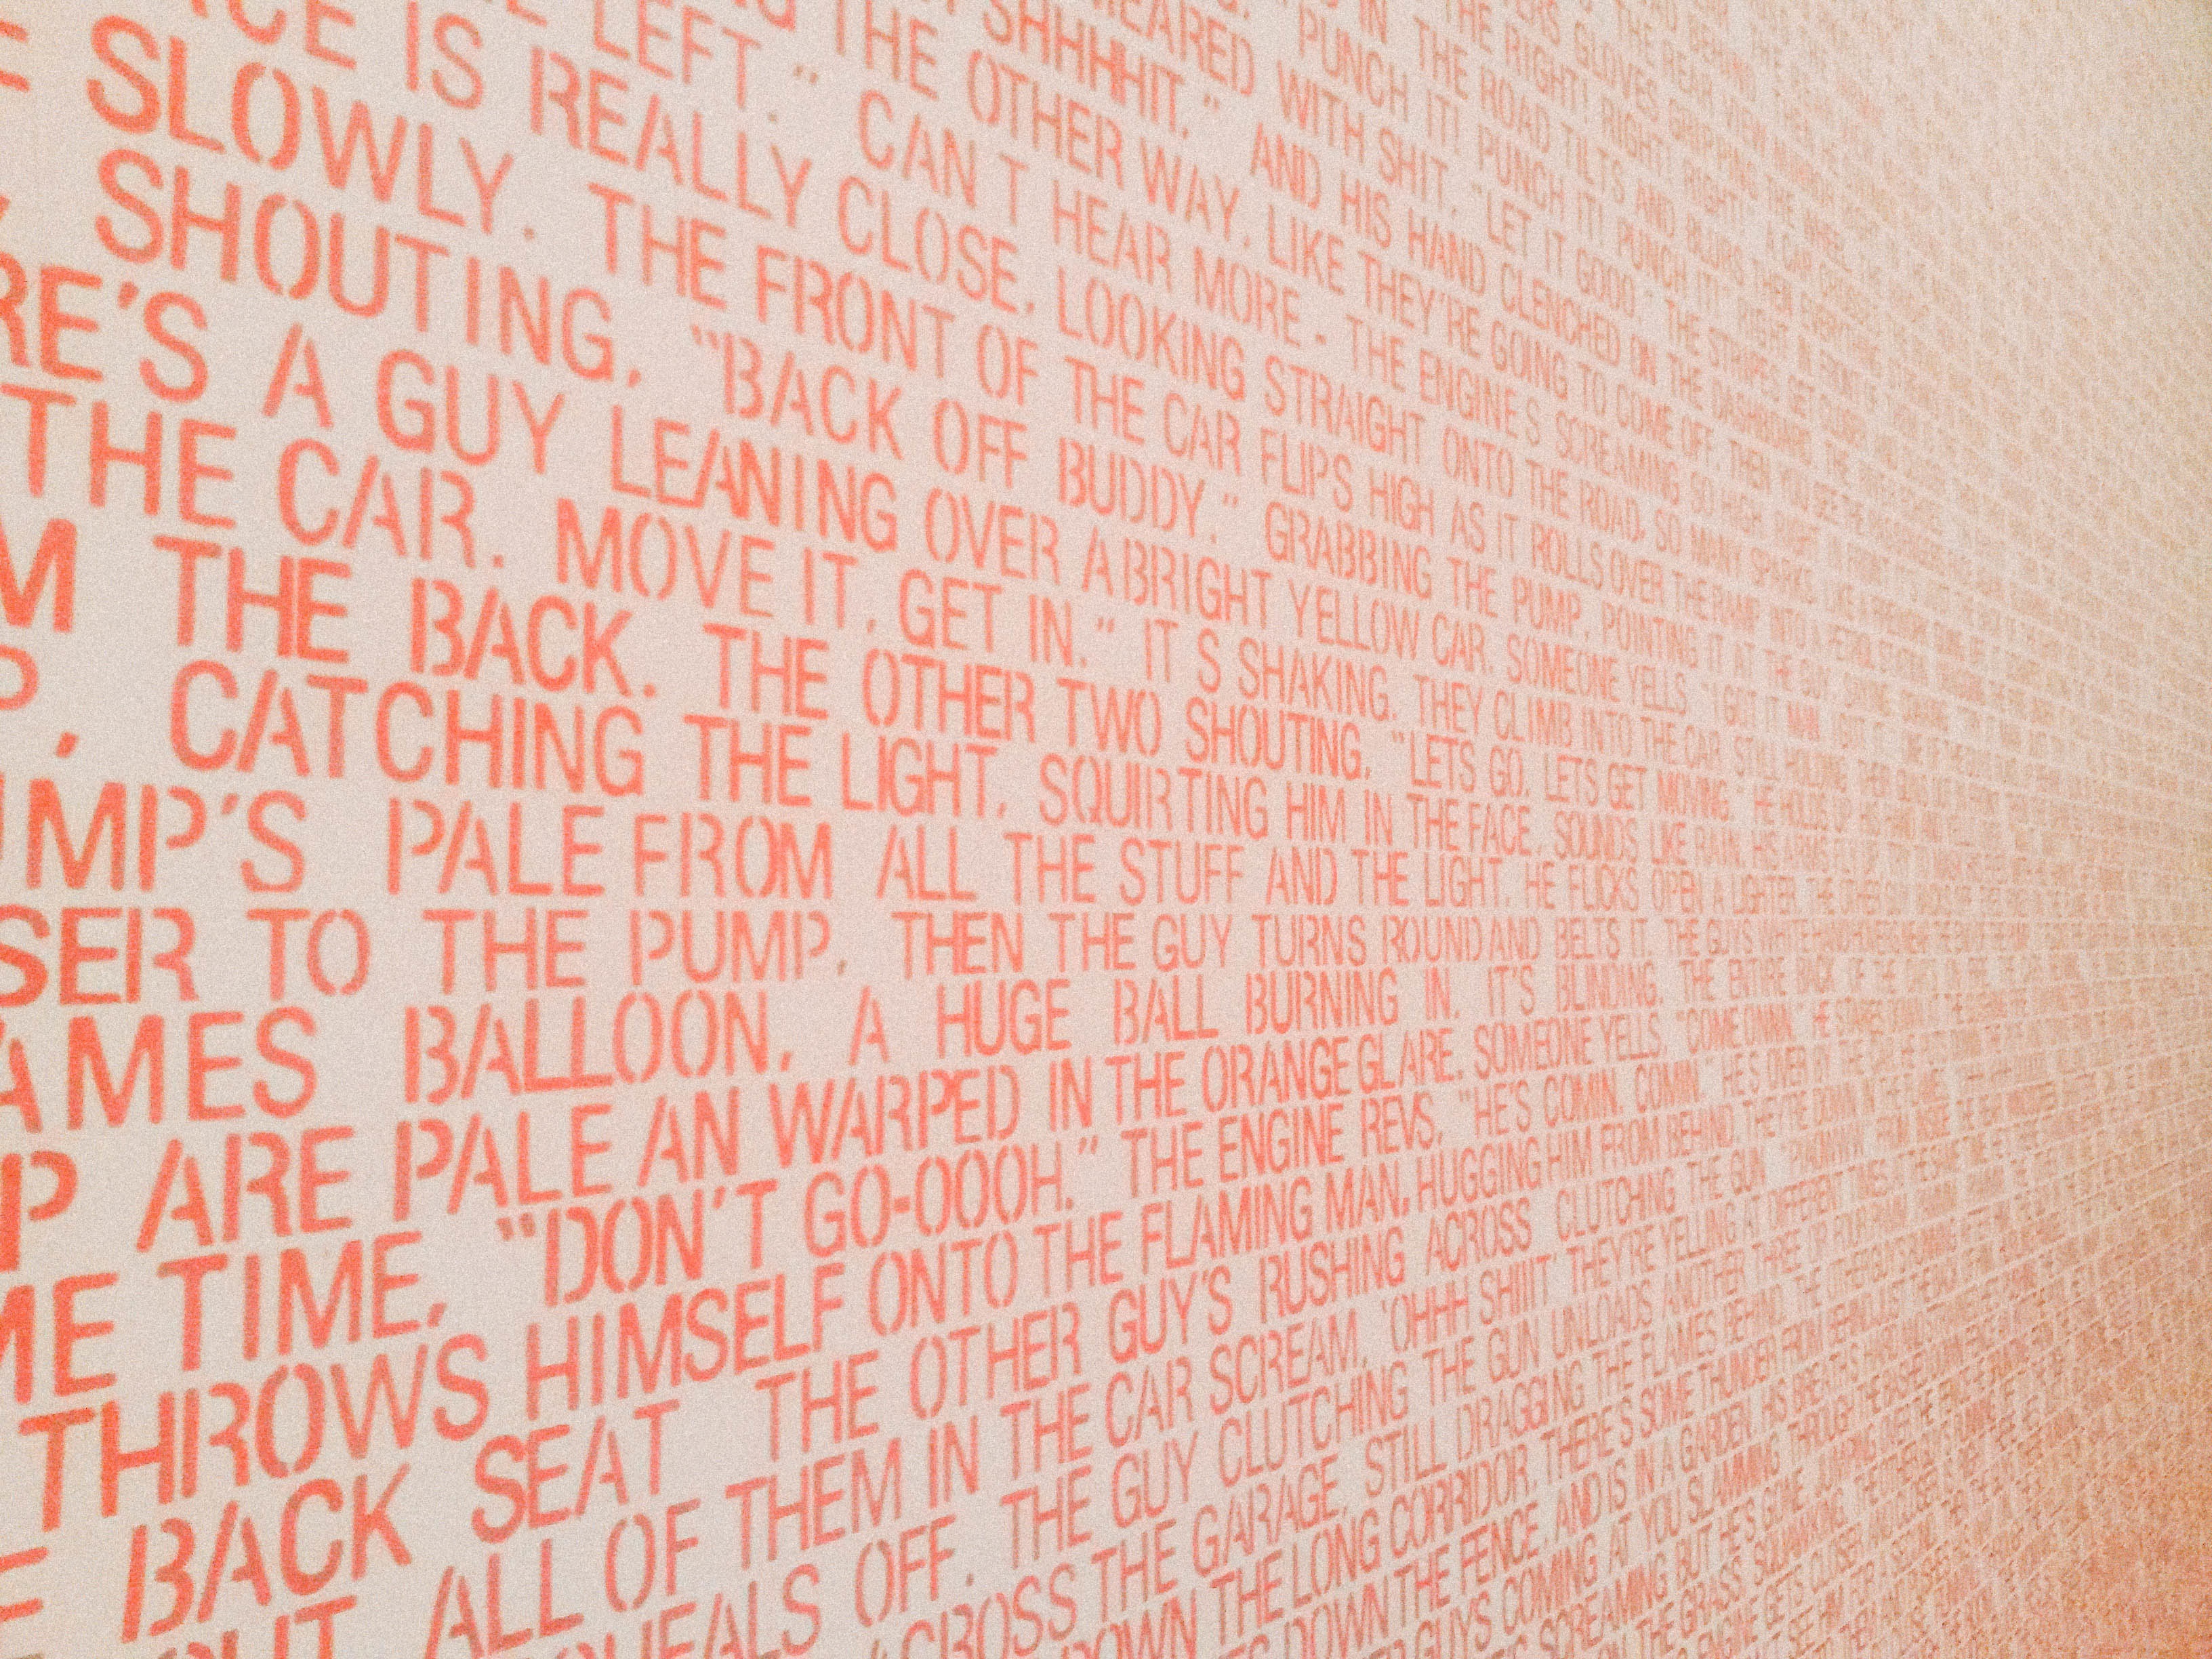
line, font, drawing, text, handwriting